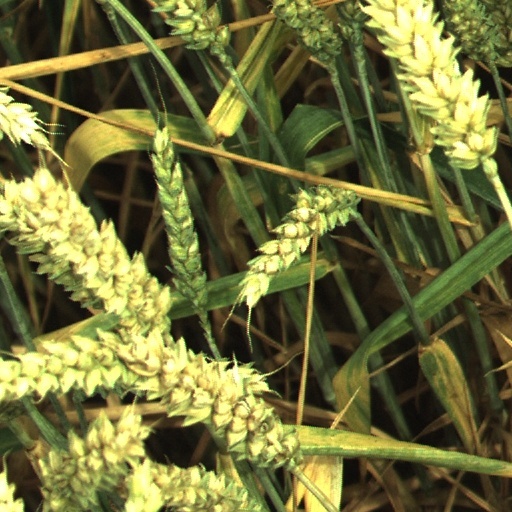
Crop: wheat